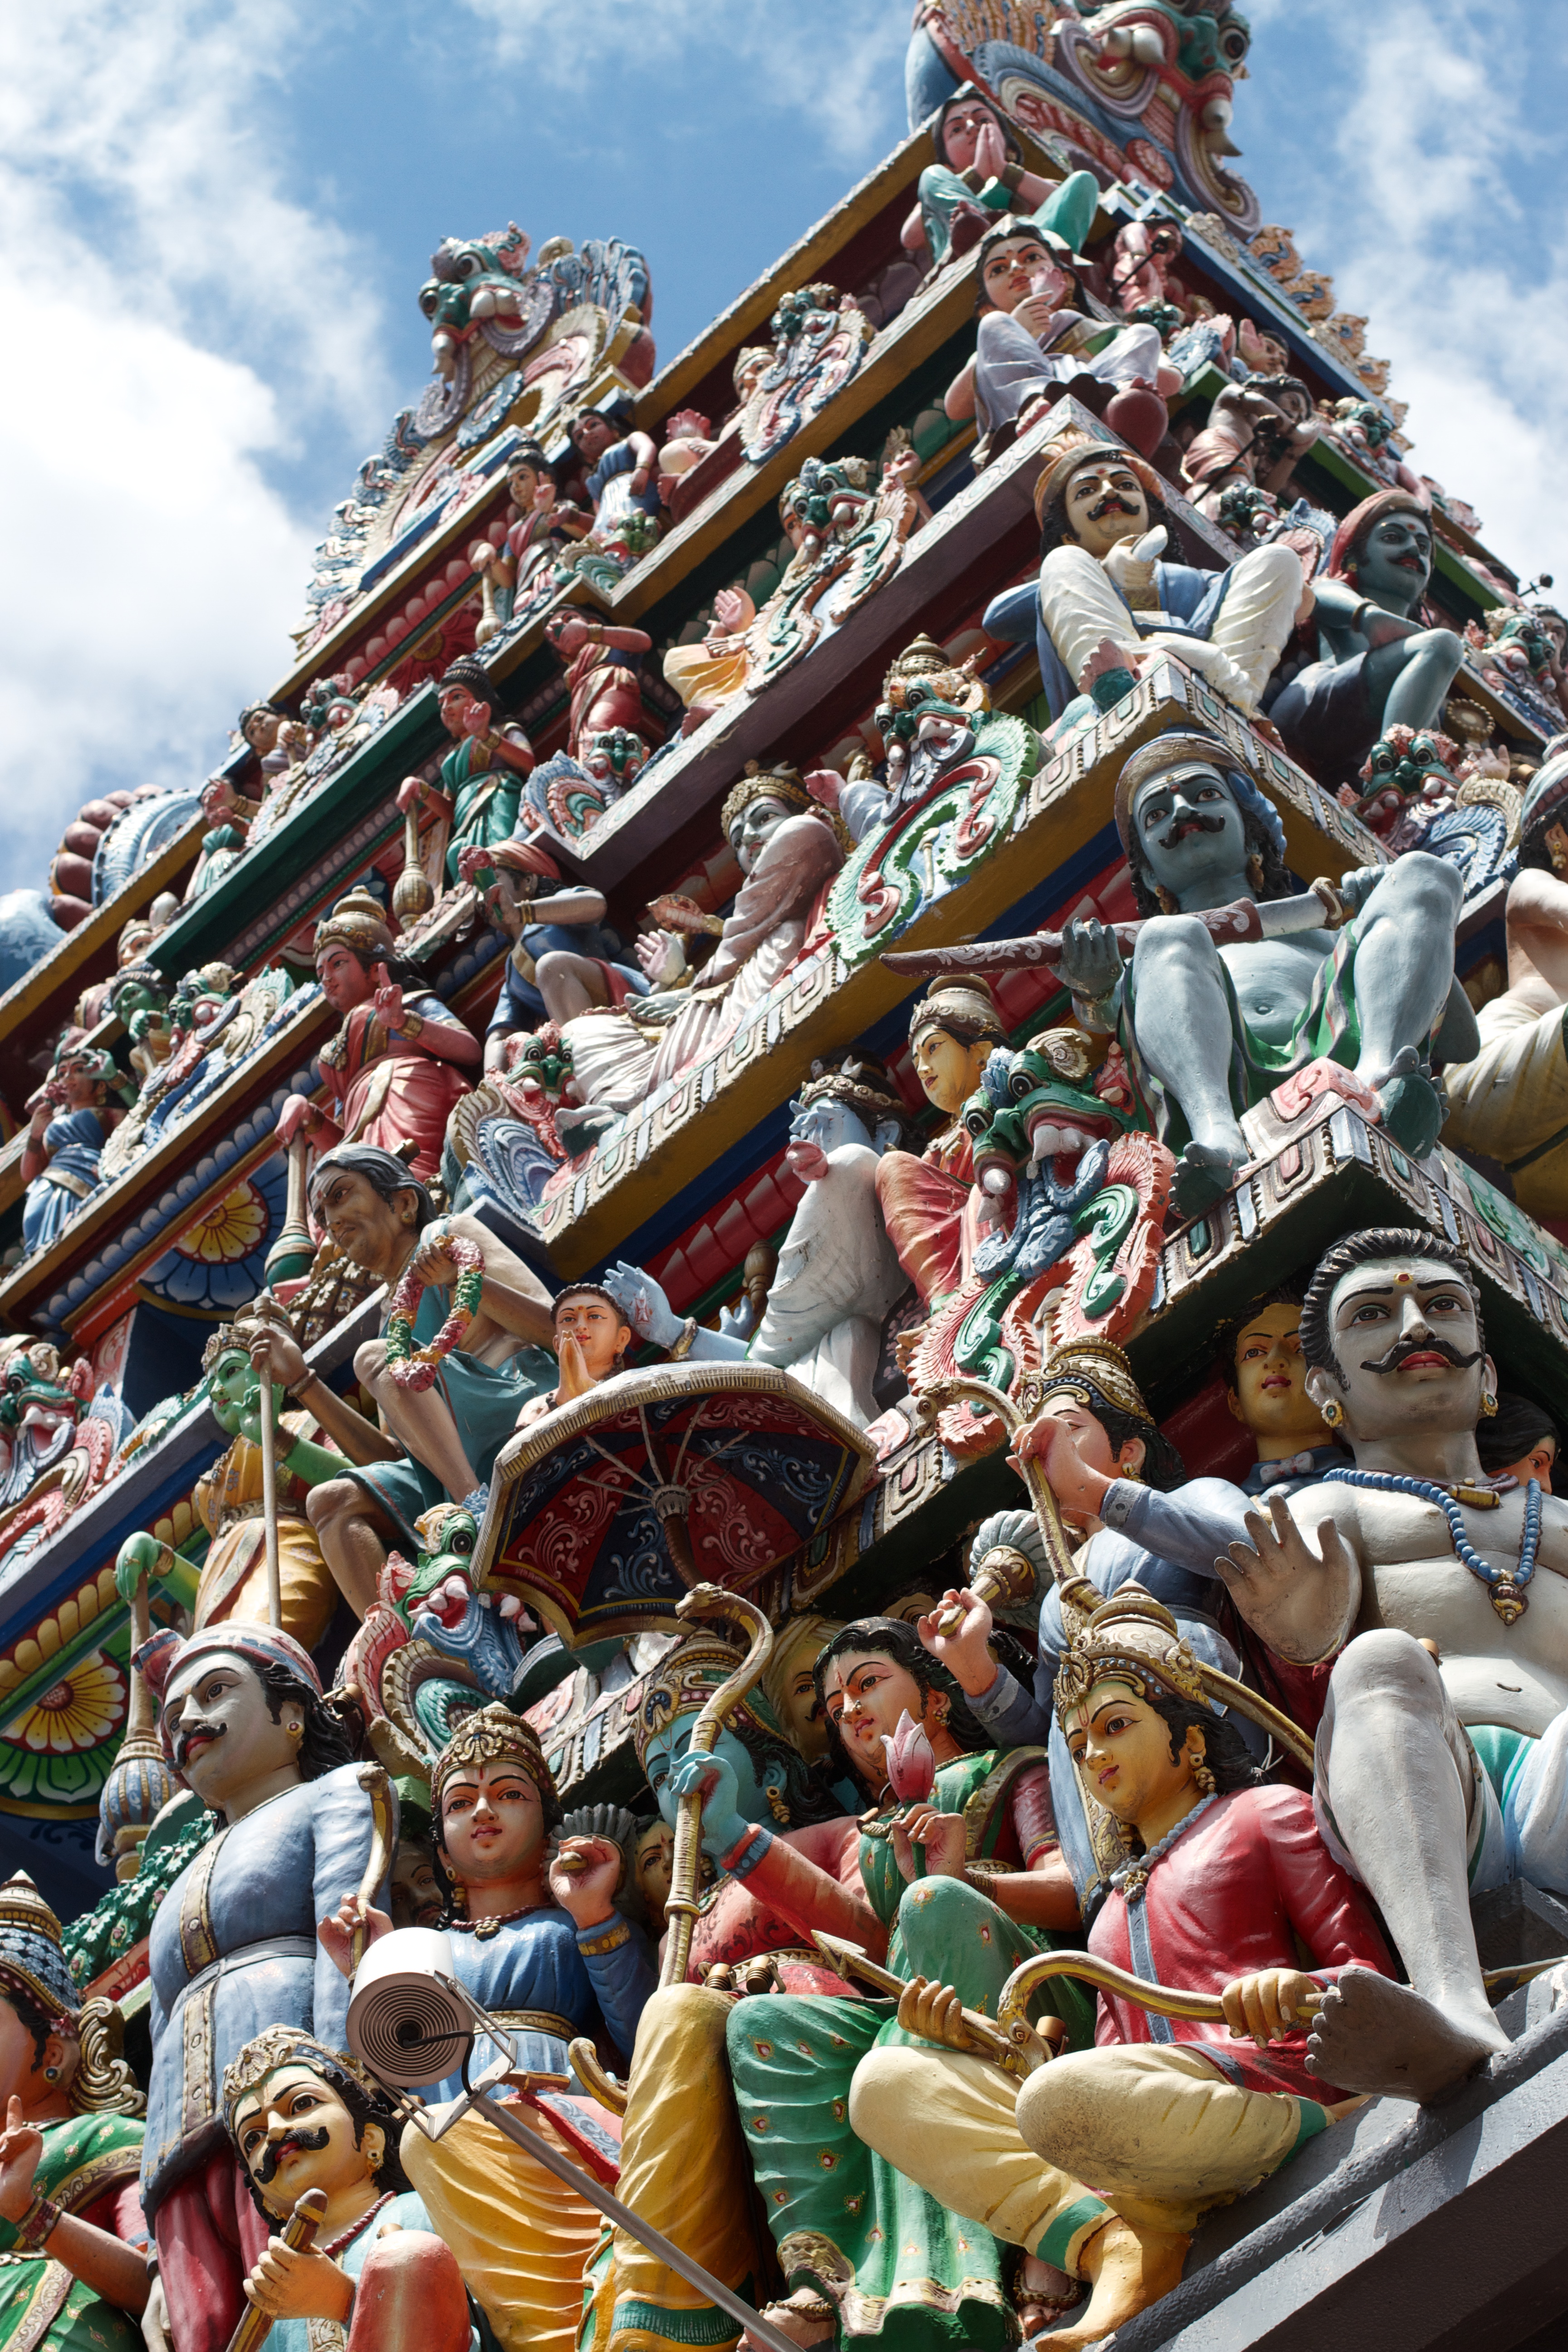
amusement park, hindu temple, temple, amusement ride, park, festival, place of worship, carnival